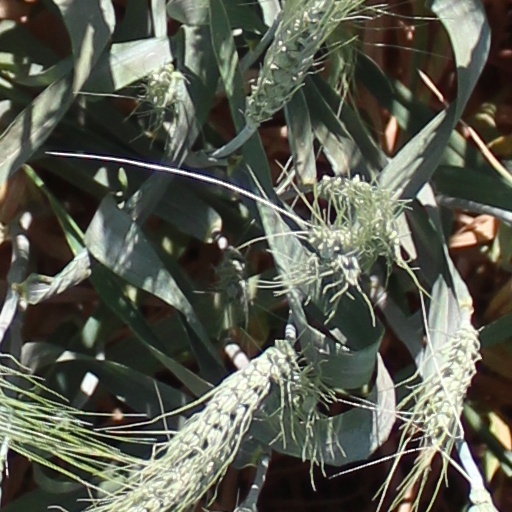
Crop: wheat